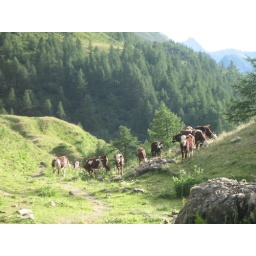
pasture in the mountain